Manthiri Kumari

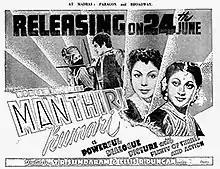
Theatrical release poster

Manthiri Kumari is a 1950 Indian Tamil-language historical fiction film directed by Ellis R. Dungan, starring M. G. Ramachandran, M. N. Nambiar, Madhuri Devi and G. Sakunthala. The screenplay was written by M. Karunanidhi based on his play of the same name, itself inspired by an incident from the Tamil epic "Kundalakesi". This was the last Tamil film directed by Dungan and is considered to be among the most successful films of that decade. Shortly after directing this film, Dungan left the Tamil film industry.